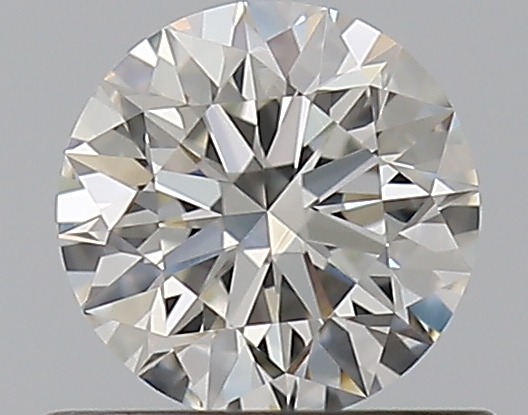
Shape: round
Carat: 0.52
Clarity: VVS2
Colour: H
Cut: EX
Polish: EX
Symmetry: EX
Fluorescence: N
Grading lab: GIA
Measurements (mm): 5.13 x 5.15 x 3.21